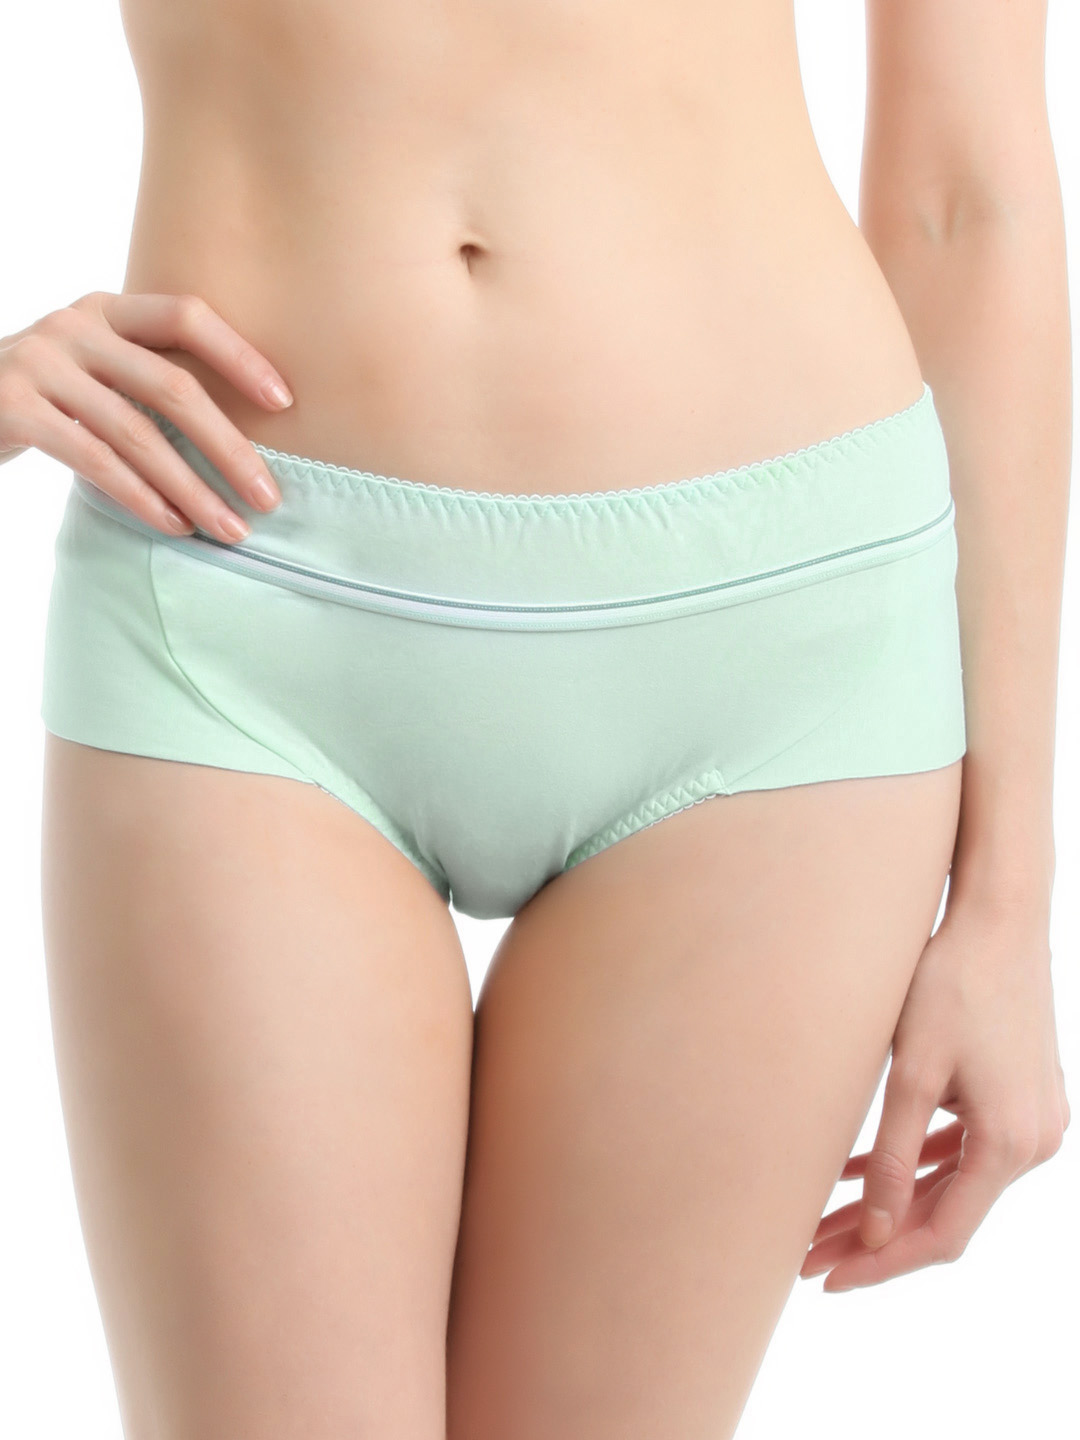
Bwitch Women Green Brief
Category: Apparel / Innerwear / Briefs
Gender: Women
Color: Green
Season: Summer 2016
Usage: Casual